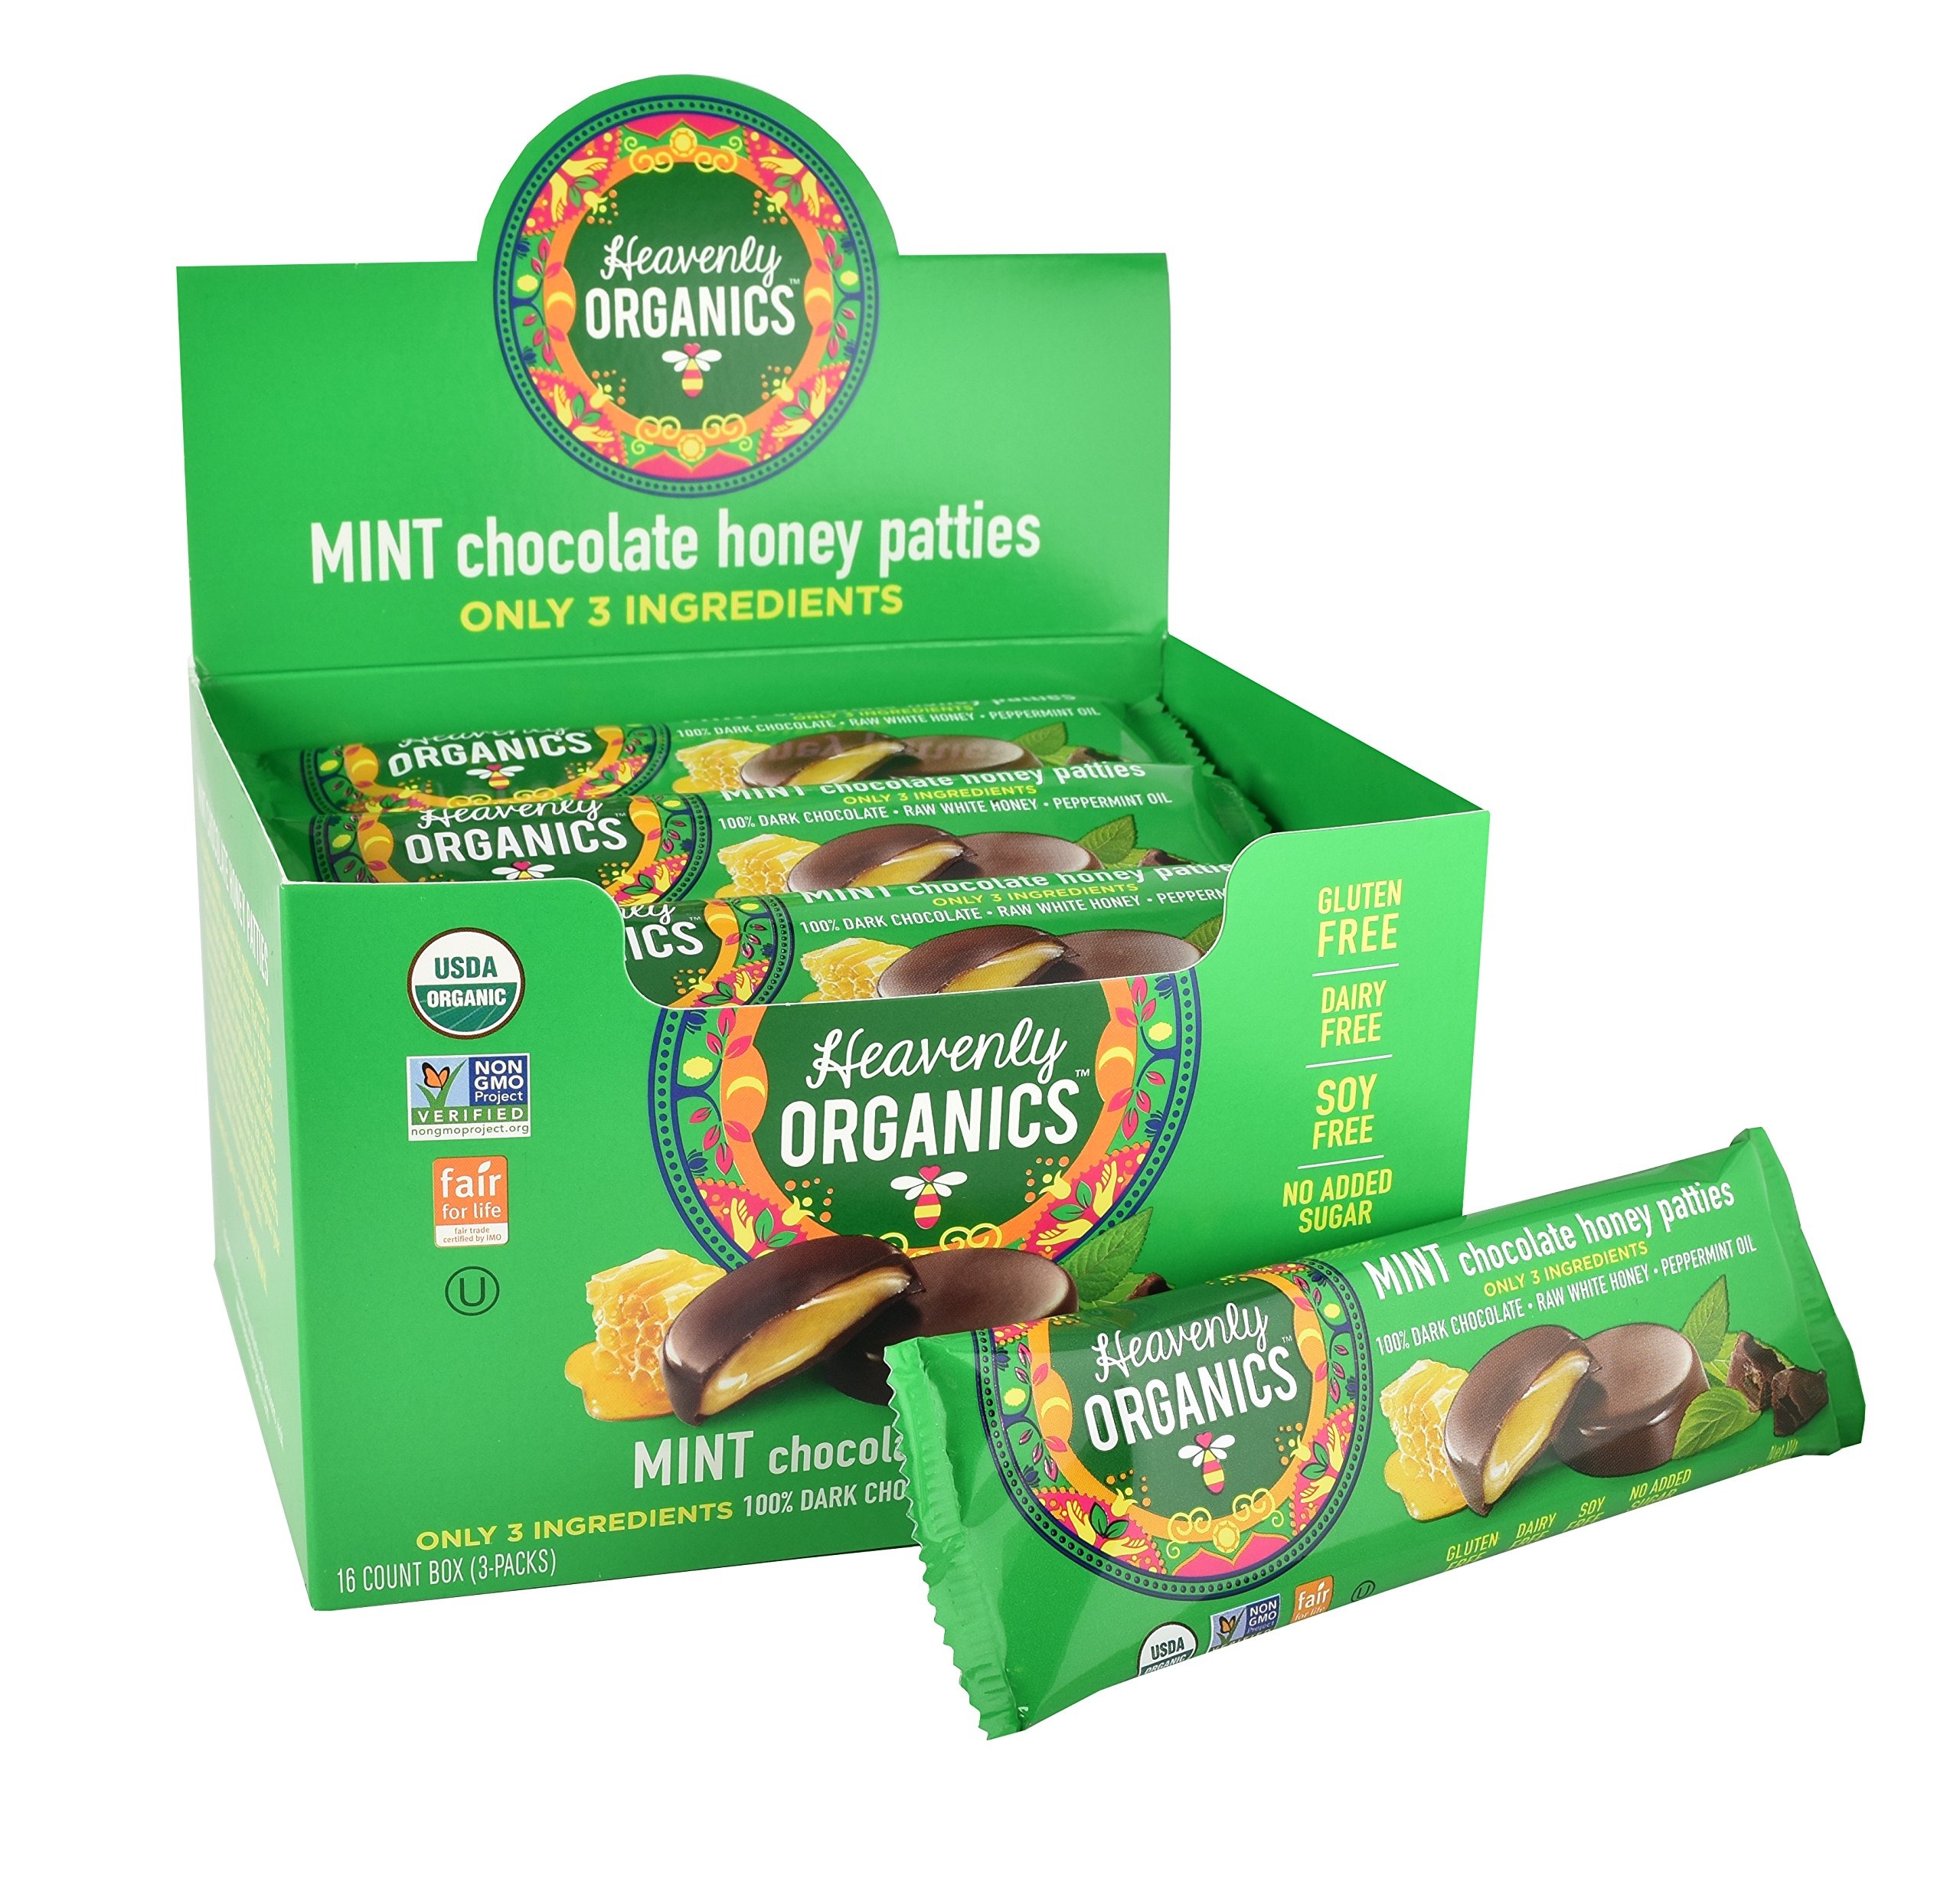
Item Name: Heavenly Organics Mint Chocolate Honey Patties, (16 Per Box) Made with 100% Organic Cocoa and 100% Organic Raw White Honey; Non-GMO, Fair Trade, Kosher, Dairy & Gluten Free, No Sugar Added
Bullet Point 1: Mint chocolate honey patties. These honey patties have a dark chocolate shell made from 100% organic cocoa. They are filled with 100% organic raw white honey and blended with natural peppermint oil. These decadent, bite-size treats taste amazing.
Bullet Point 2: Only 50 calories per pattie – Indulge without the guilt.
Bullet Point 3: Made from only 3 ingredients so you can know exactly what you are eating. Our honey is raw and lightly filtered, keeping its vital nutrients intact. Bee pollen found in raw honey contains a wide array of essential vitamins, minerals & live enzymes.
Bullet Point 4: Made with 100% organic raw White Honey. Our honey is harvested from naturally occurring, wild beehives, in wildflower fields, located in the Gantori, Jammu, and Kashmir regions of the Himalayan Mountains in India. This allows the free range bees to pollinate foliage far from chemicals and additives. This pure natural honey is obtained by using bee-friendly and smoke free methods that protect the wild bee colonies and preserve our forests.
Bullet Point 5: Features: 100% Organic Raw White Honey, Organic 100% Dark Chocolate, Non-GMO Project Verified, Fair Trade Certified, OU Kosher Certified, Gluten Free, Dairy Free, No Added Sugar, Sustainably Produced Ingredients.
Value: 19.2
Unit: Ounce

Price: 22.34